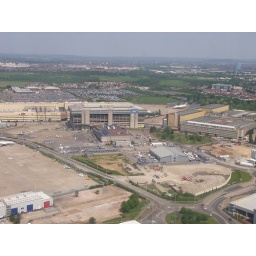
As seen flying in a plane over Heathrow T5